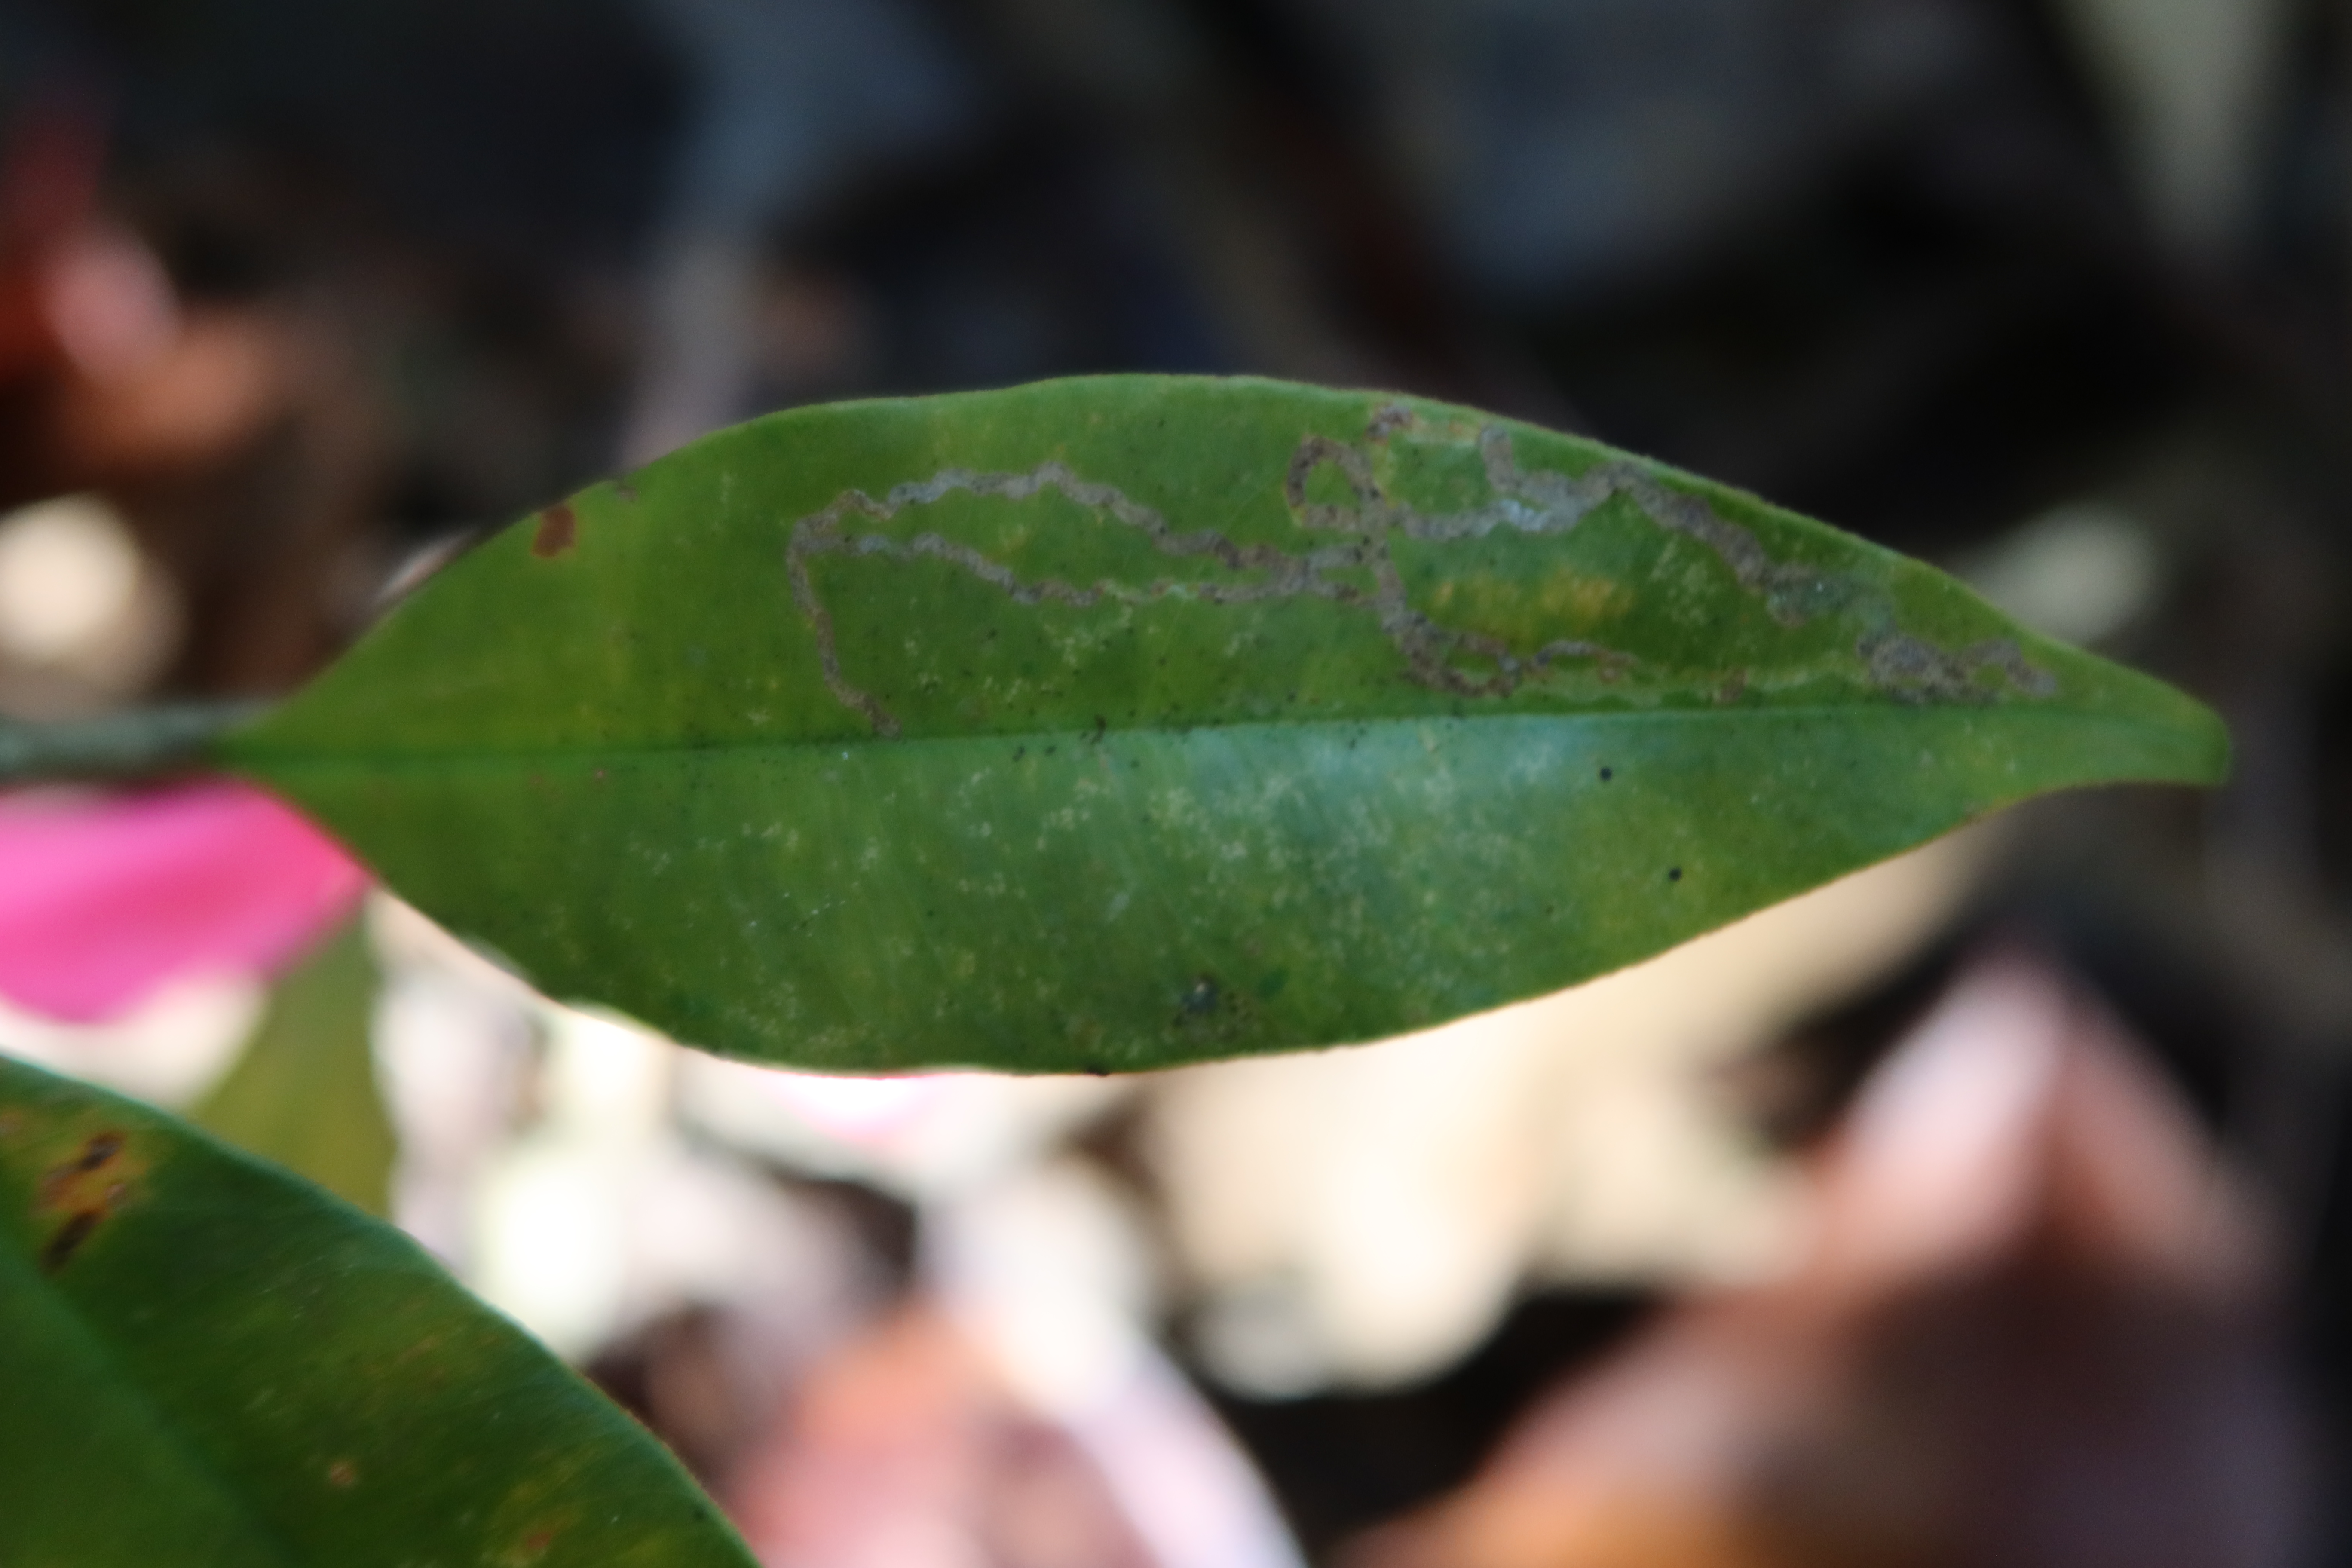
Label: Brown spots